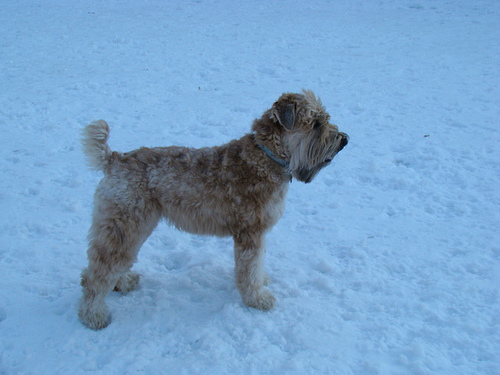
Animal: dog
Breed: wheaten_terrier